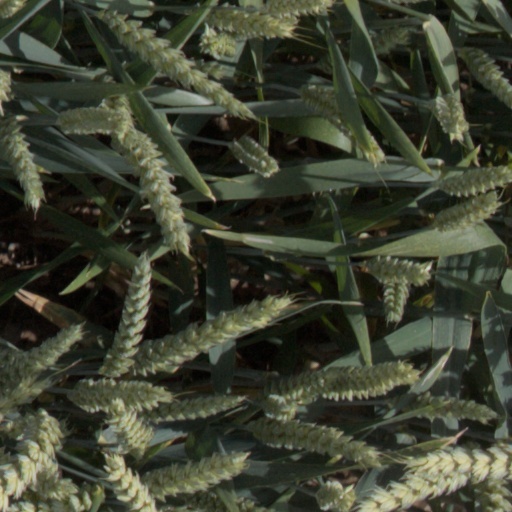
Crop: wheat